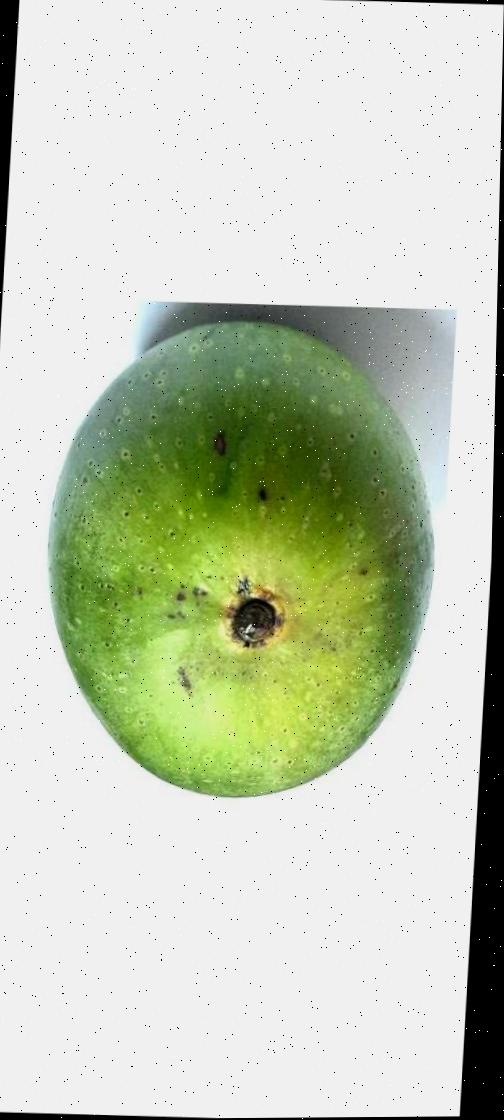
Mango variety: Ashshina Zhinuk